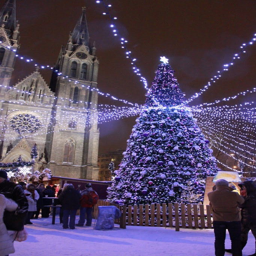
one of the best markets is .